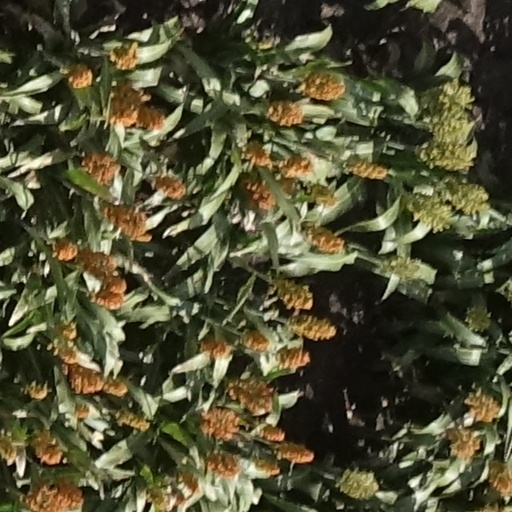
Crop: sorghum